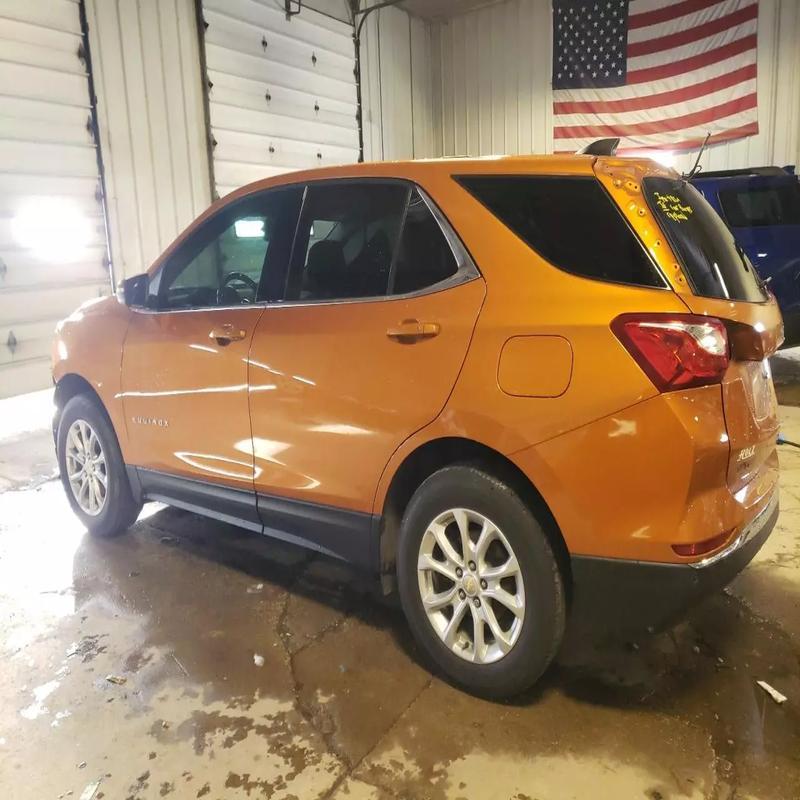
Aucun dommage détecté.
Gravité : aucun